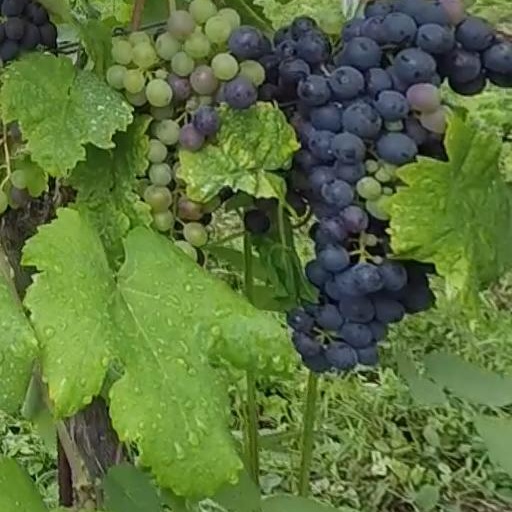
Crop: grape